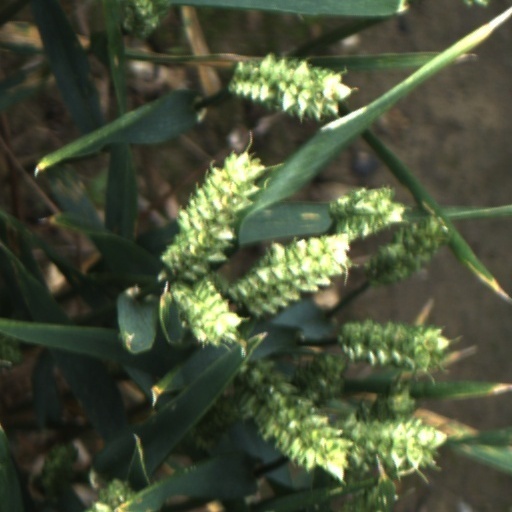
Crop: wheat